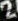
Number: 2